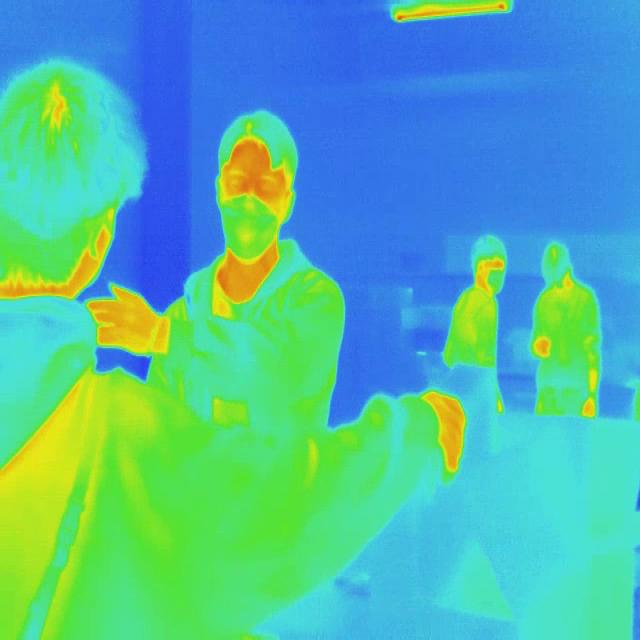
Detected objects:
label: person
label: person
label: person
label: person